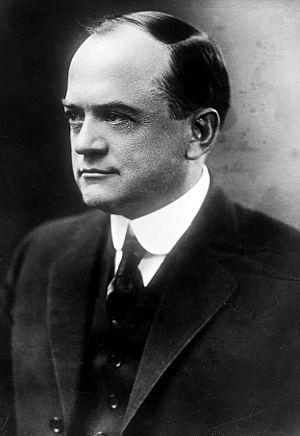
Depuis son admission à l'Union, le 10 août 1821, l'État du Missouri élit deux sénateurs, membres du Sénat fédéral.